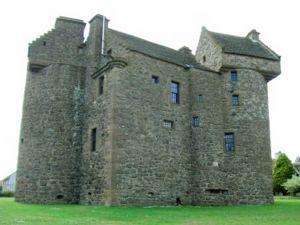
Le château de Claypotts est situé dans la région de Dundee, en Écosse. Il date de la fin du XVIᵉ siècle et constitue l'un des exemples les mieux préservés de l'architecture en Z.
Le plan en Z est une forme d'architecture castrale commune dans l'Angleterre et l'Écosse du Moyen Âge et de la Renaissance. Il réunit une maison-tour centrale rectangulaire à deux tours plus petites, attachées chacune à l’un des angles opposés du château. Cette disposition particulière permettait de poster des sentinelles en diagonale par rapport au corps de bâtiment central et de mieux le protéger en cas d'assaut.